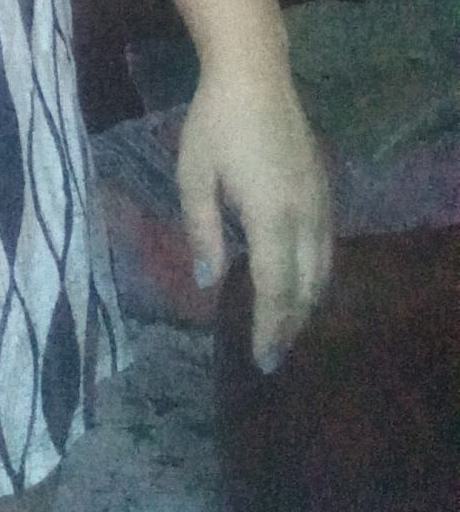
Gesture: no_gesture